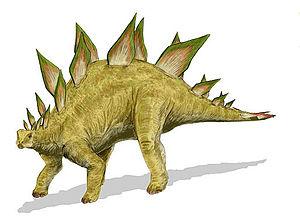
Les Stegosauridae forment une famille éteinte de dinosaures ornithischiens herbivores quadrupèdes qui ont vécu au Jurassique supérieur et au Crétacé inférieur, soit il y a environ entre 163,5 et 100,5 millions d'années.
Stegosaurus, communément appelé stégosaure, est un genre éteint de grands dinosaures herbivores à dos cuirassé par des plaques osseuses. Il a vécu sur les terres des États-Unis et du Portugal actuels durant le Jurassique supérieur, il y a environ entre 155 et 150 Ma. Le plus ancien stégosaure jamais trouvé a été découvert dans la région de Boulahfa en Moyen Atlas au Maroc.
La formation de Morrison est une formation géologique du Jurassique supérieur, déposée il y a environ entre 156,3 et 146,8 Ma. Elle est composée de sédiments sédimentés dans l'ouest des États-Unis et du Canada. C'est une des formations géologiques d'Amérique du Nord les plus riches en fossiles, notamment en dinosaures, découverts dès 1877 et largement étudiés depuis.
Les paléontologues classent les animaux en de nombreuses familles, genres et espèces dont les représentants possèdent des caractéristiques communes issues non d'une convergence évolutive mais d'un ancêtre commun. L'arbre généalogique des animaux ainsi reconstitué, est représenté par un cladogramme. La classification des espèces est parfois difficile notamment lorsque les fossiles sont rares et fragmentaires. La nomenclature est par conséquent régulièrement modifiée ou mise à jour en fonction des nouvelles découvertes.
Les paléontologues divisent les dinosaures en plusieurs clades selon leur arbre généalogique. Les représentants d'un de ces clades possèdent tous des caractéristiques communes.